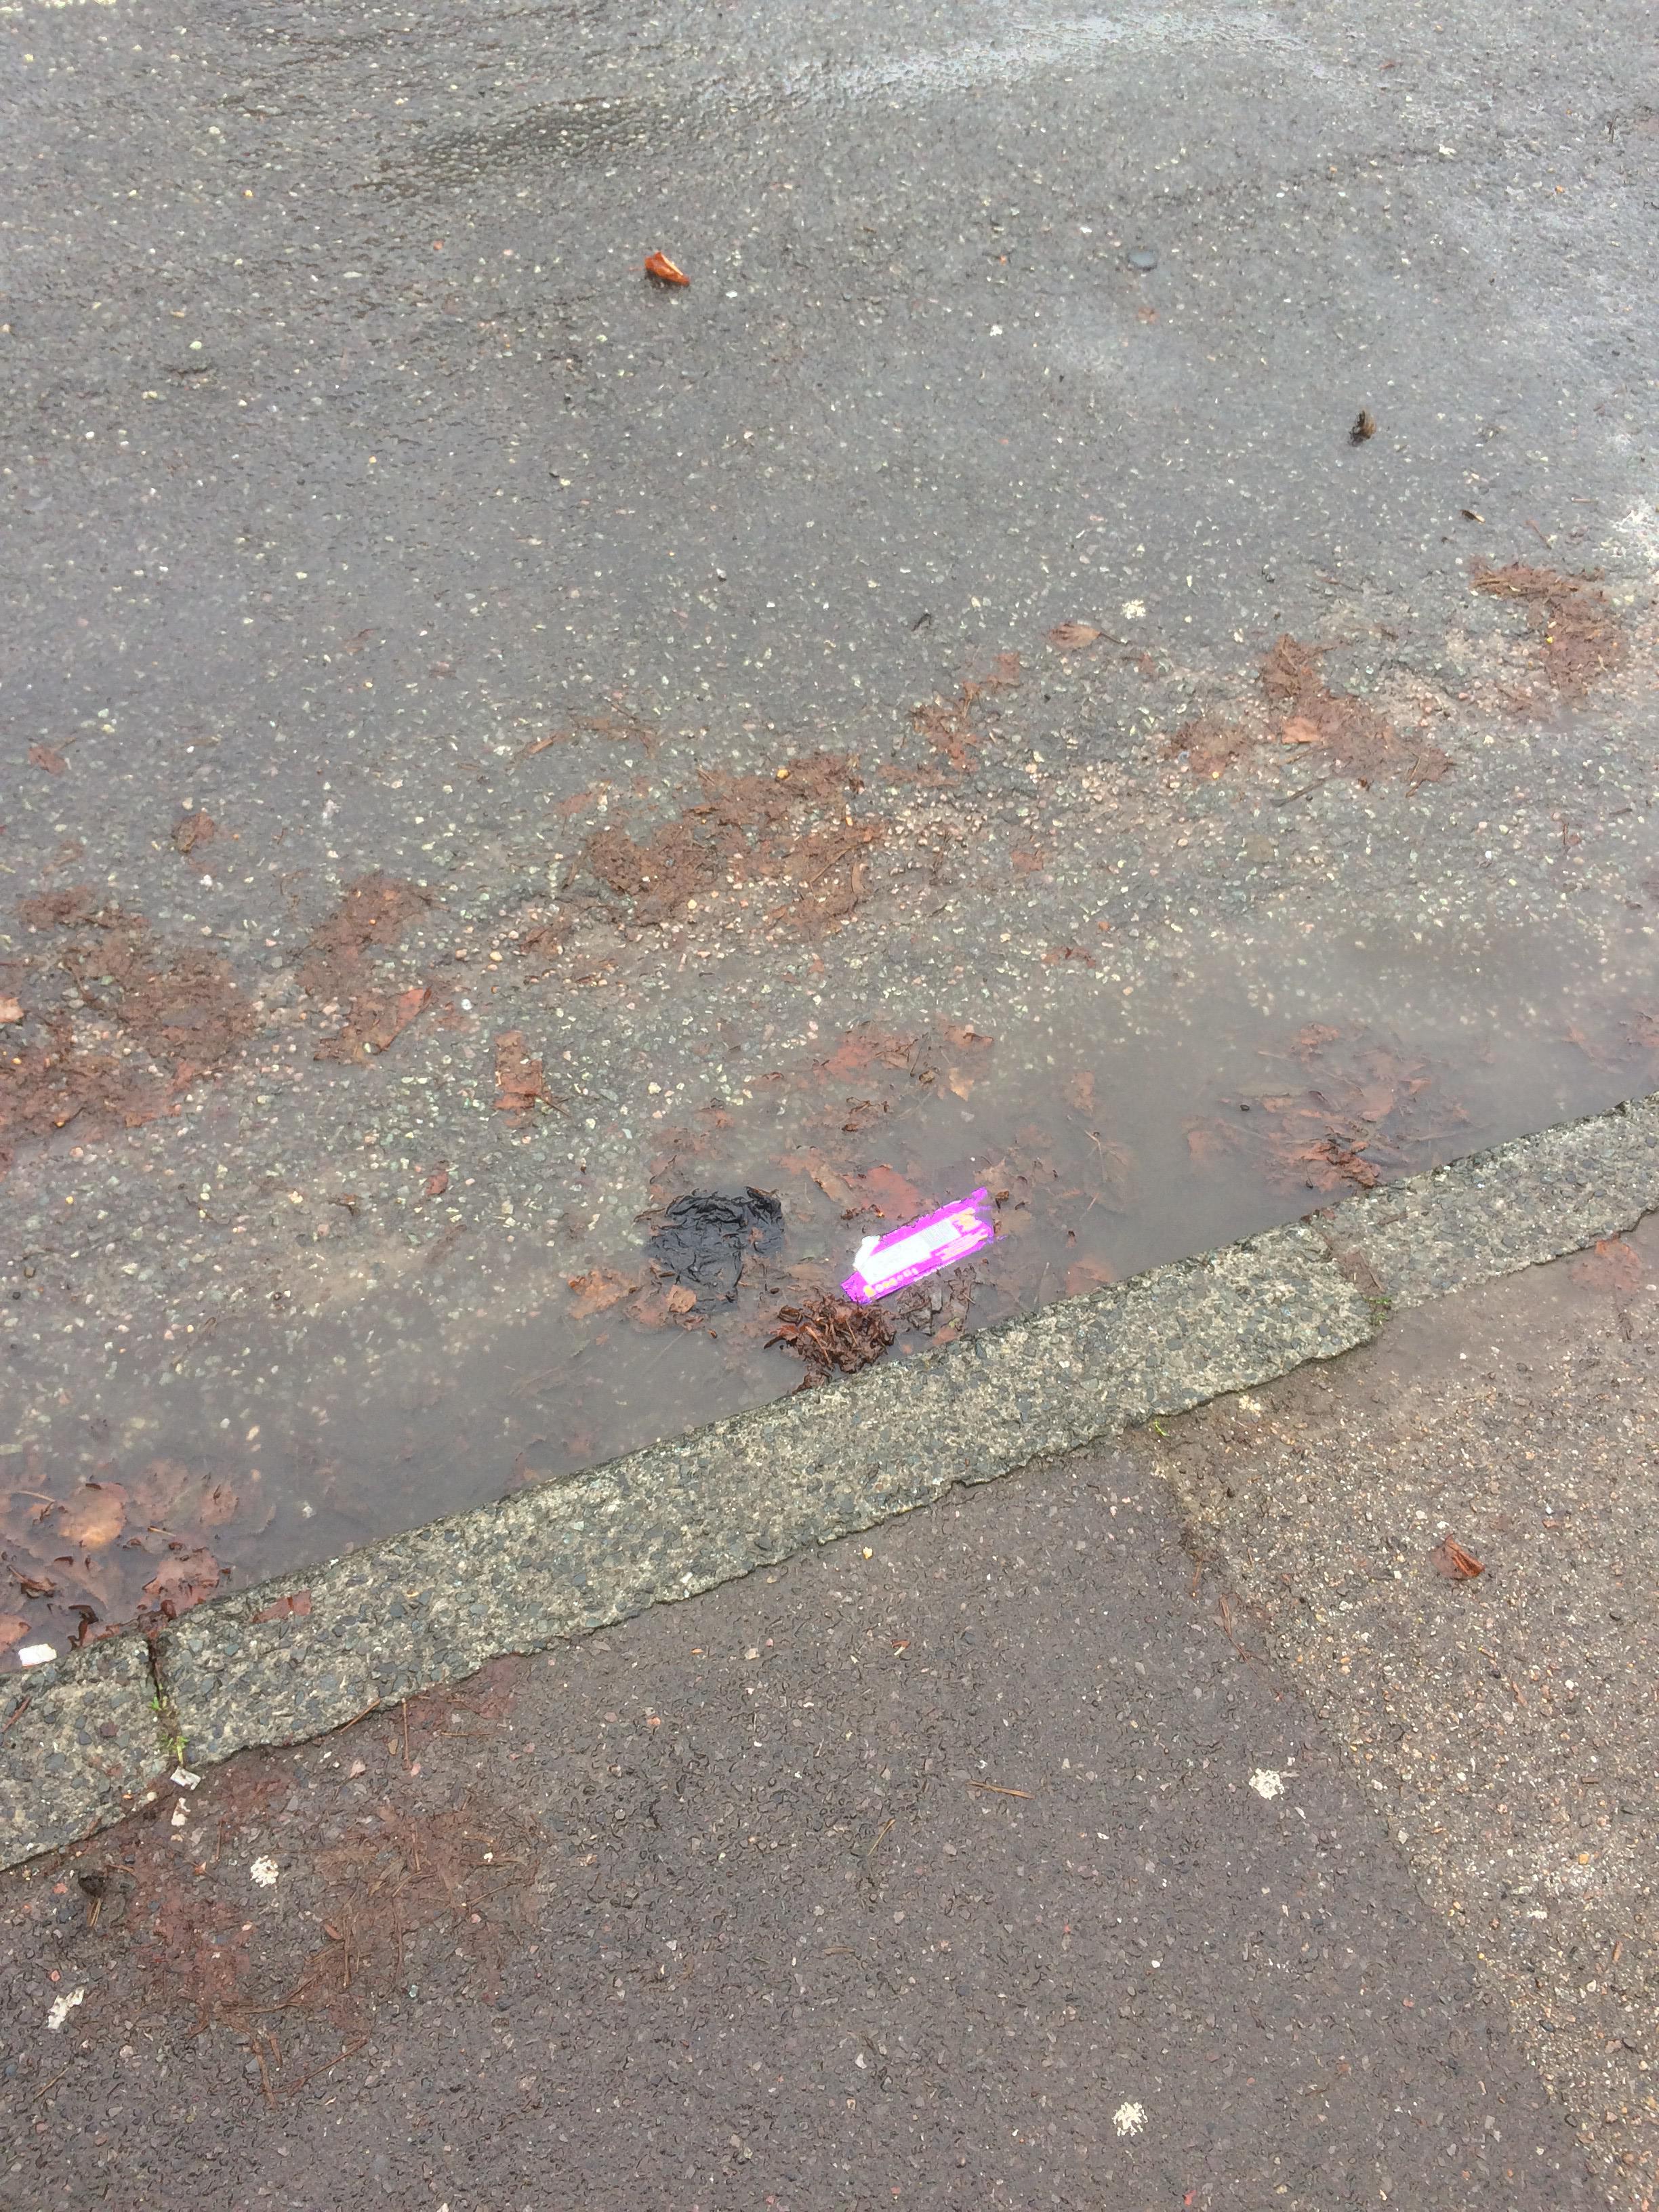
Object: Other plastic wrapper (Plastic bag & wrapper)